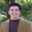
Label: man